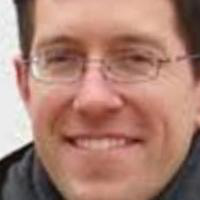
Age group: age 31-40